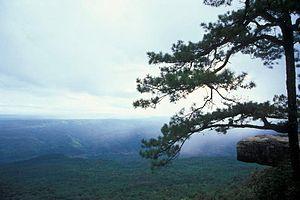
Le parc national de Phu Kradung est un des célèbres parcs nationaux thaïlandais avec un point culminant de 1 360 mètres. Phu Kradung se trouve à Amphur Phu Kradung dans la province de Loei.